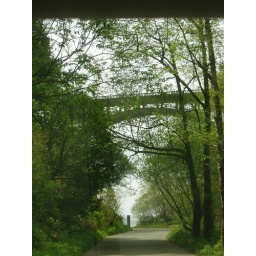
There's the bridge again. After we go under one more time, it's beach time!